Nadir Afonso

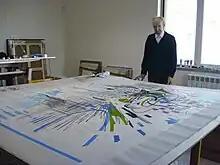
Nadir Afonso in his studio in Cascais on February 27 2007, standing next to his oversized canvas "Sevilla".

Living in reclusion, Nadir Afonso defined himself in 2006 as ""Portuguese and a son of the inner country. I learned from tradition to be humble, to praise the masters, and to live these eighty-six years with the simplicity that my lowly status has always guaranteed me. To do a balance of my existence and of my work now is absurd."" He spent the last three decades of his life painting, exhibiting, and writing with regular and growing comfort. He was twice married, with five children, born between 1948 and 1989.